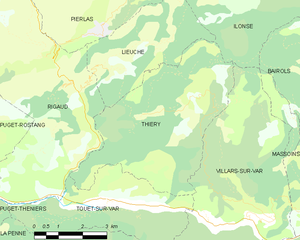
Carte des communes françaises: Thiéry